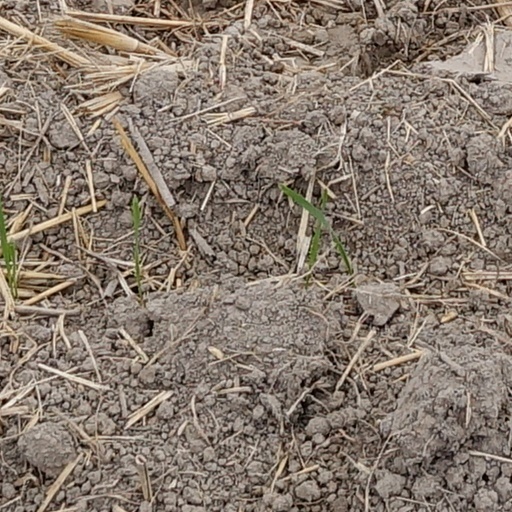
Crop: wheat